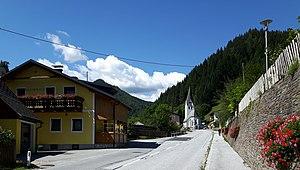
Salla est une ancienne commune autrichienne du district de Voitsberg en Styrie.